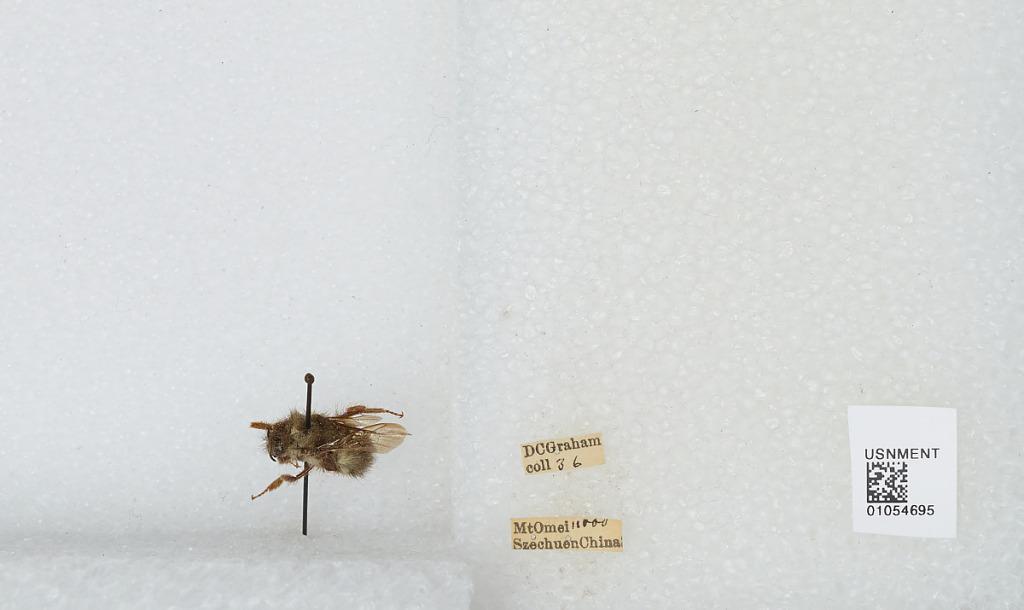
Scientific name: Bombus sp.
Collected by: D. Graham
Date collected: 1936--
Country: China
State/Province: Sichuan
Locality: Mount Emei